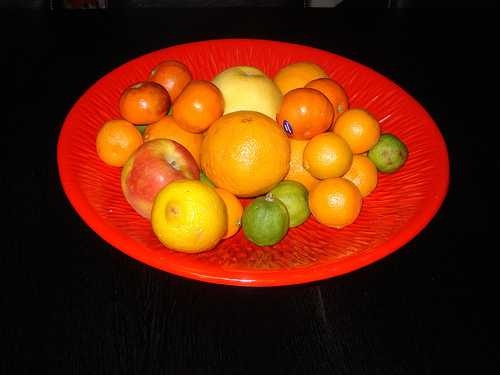
Label: Orange